Midland Bank

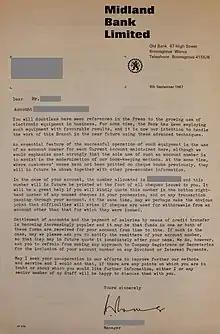
1967 letter telling a customer about the introduction of electronic data processing

In the 1830s and 1840s, Midland offered discounted bills of exchange for customers. By the 1850s the bank's customers included railways, iron founders and engineering concerns, utilities and municipal corporations.